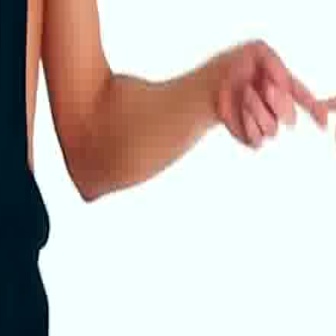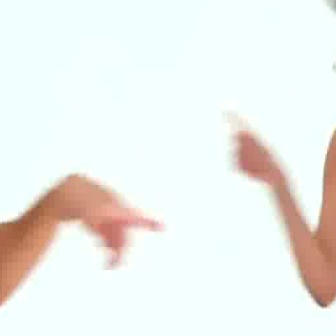
  Please identify the target specified by the bounding box [208,28,327,148] in the first image and locate it in the second image. Return the coordinates in [x_min,y_min,x_max,y_max] format.
Answer: [55,157,160,262]